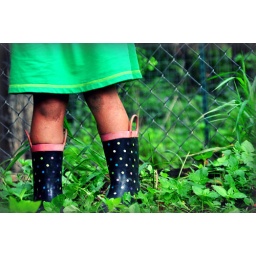
9.20.10boots and skirts and dirty knees = the perfect childhood.and the green grass grew all around all around, the green grass grew all around.